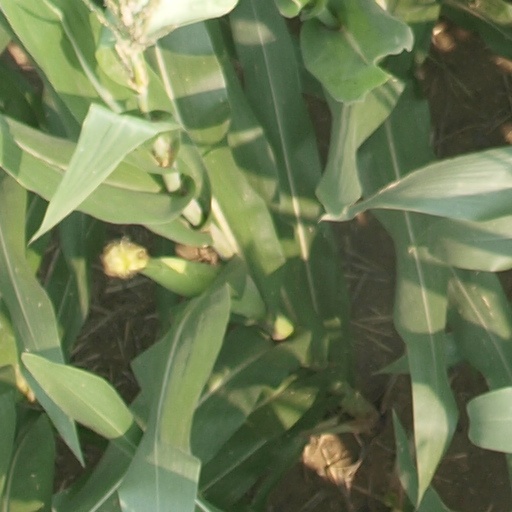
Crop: maize; corn